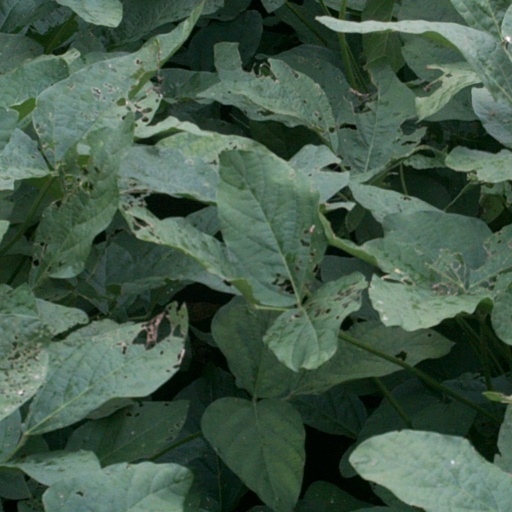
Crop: soybean